Spatial inequality

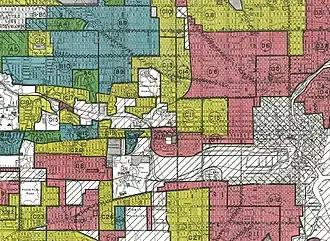
Redlining in the United States is an example of spatial inequality, whereby racially discriminatory lending practices resulted in subprime mortgages becoming highly concentrated amongst particular neighborhoods and communities.

Regions with access to strong transportation networks (including highways, railways, airports etc.) are more likely to benefit from external trade in comparison to remote regions. As transportation costs and logistics inform much of the clustering of economic activity within a region, the geographical concentration of particular industries informs the extent to which particular physical infrastructures must be developed and invested in to support the needs of specific localities.